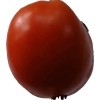
Label: tomato